Describe the emotion expressed in this image:  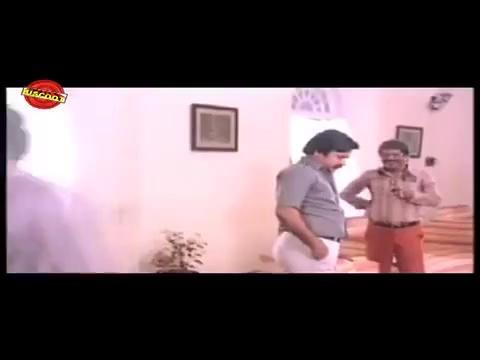
This person displays Pain, valence and arousal with low intensity.